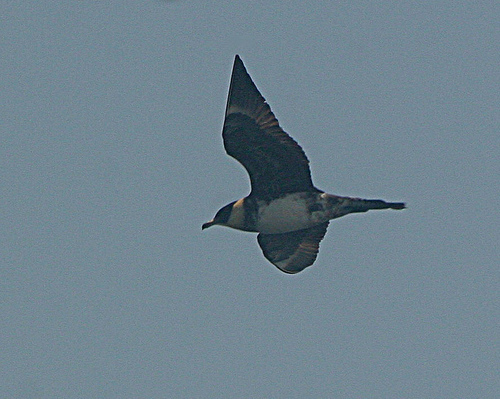
the bird has a small bill that is black as well as curved.
the short bird has long, black and orange striped wings.
large round bellied bird with large wingspann, black face, white belly, and dark brown wingsa large bird with black and white feathers and a black beak.
this bird has a white belly, brown nape, and long hooked bill.
the secondaries of the wings are brown and the belly of the bird is whitea dark colored bird with a small black head and tail, long dark wings, white belly and throat, and medium black bill ending in a downwards point.
this bird is white and brown in color, with a curved black beak.
this bird has a black crown as well as a white belly
this bird has a long thick bill, with a large wing span and a white belly.
Species: Pomarine Jaeger